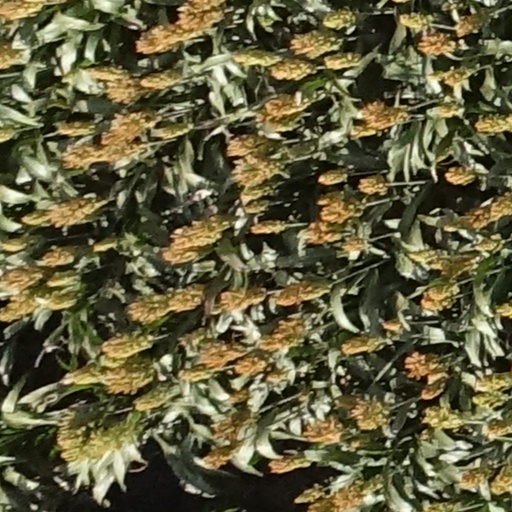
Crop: sorghum